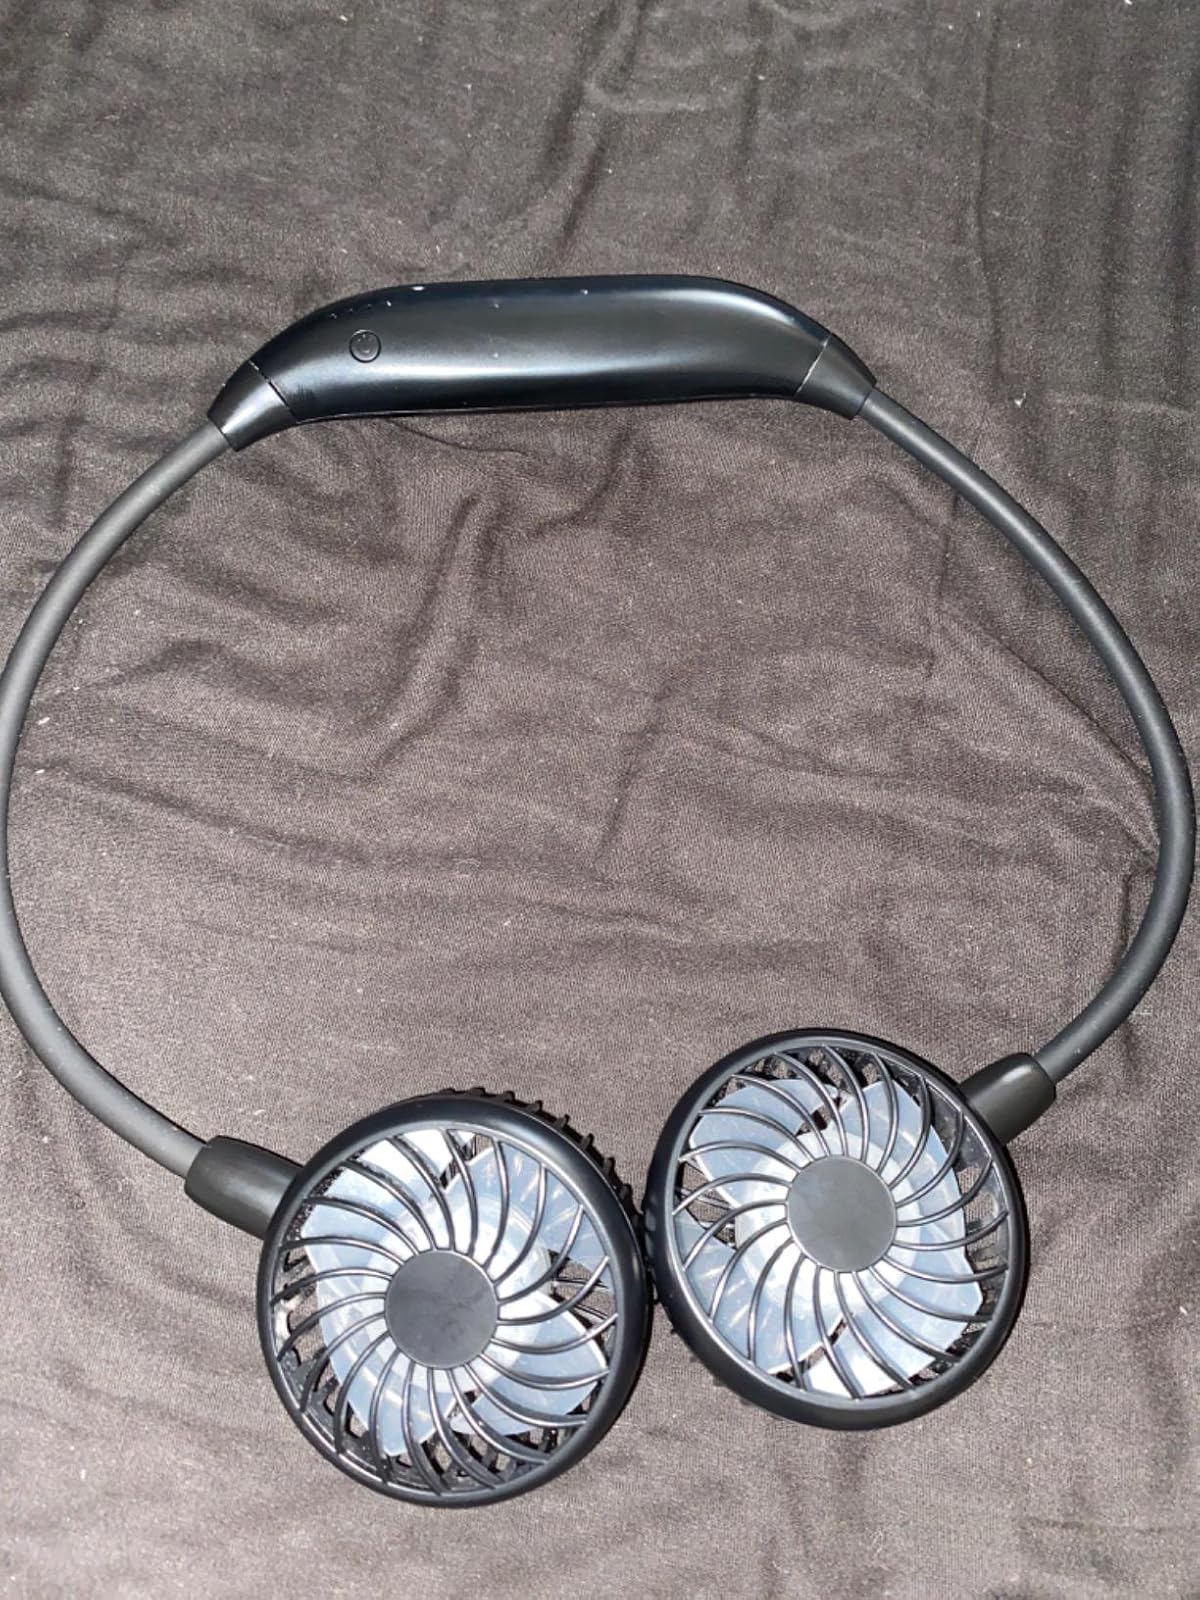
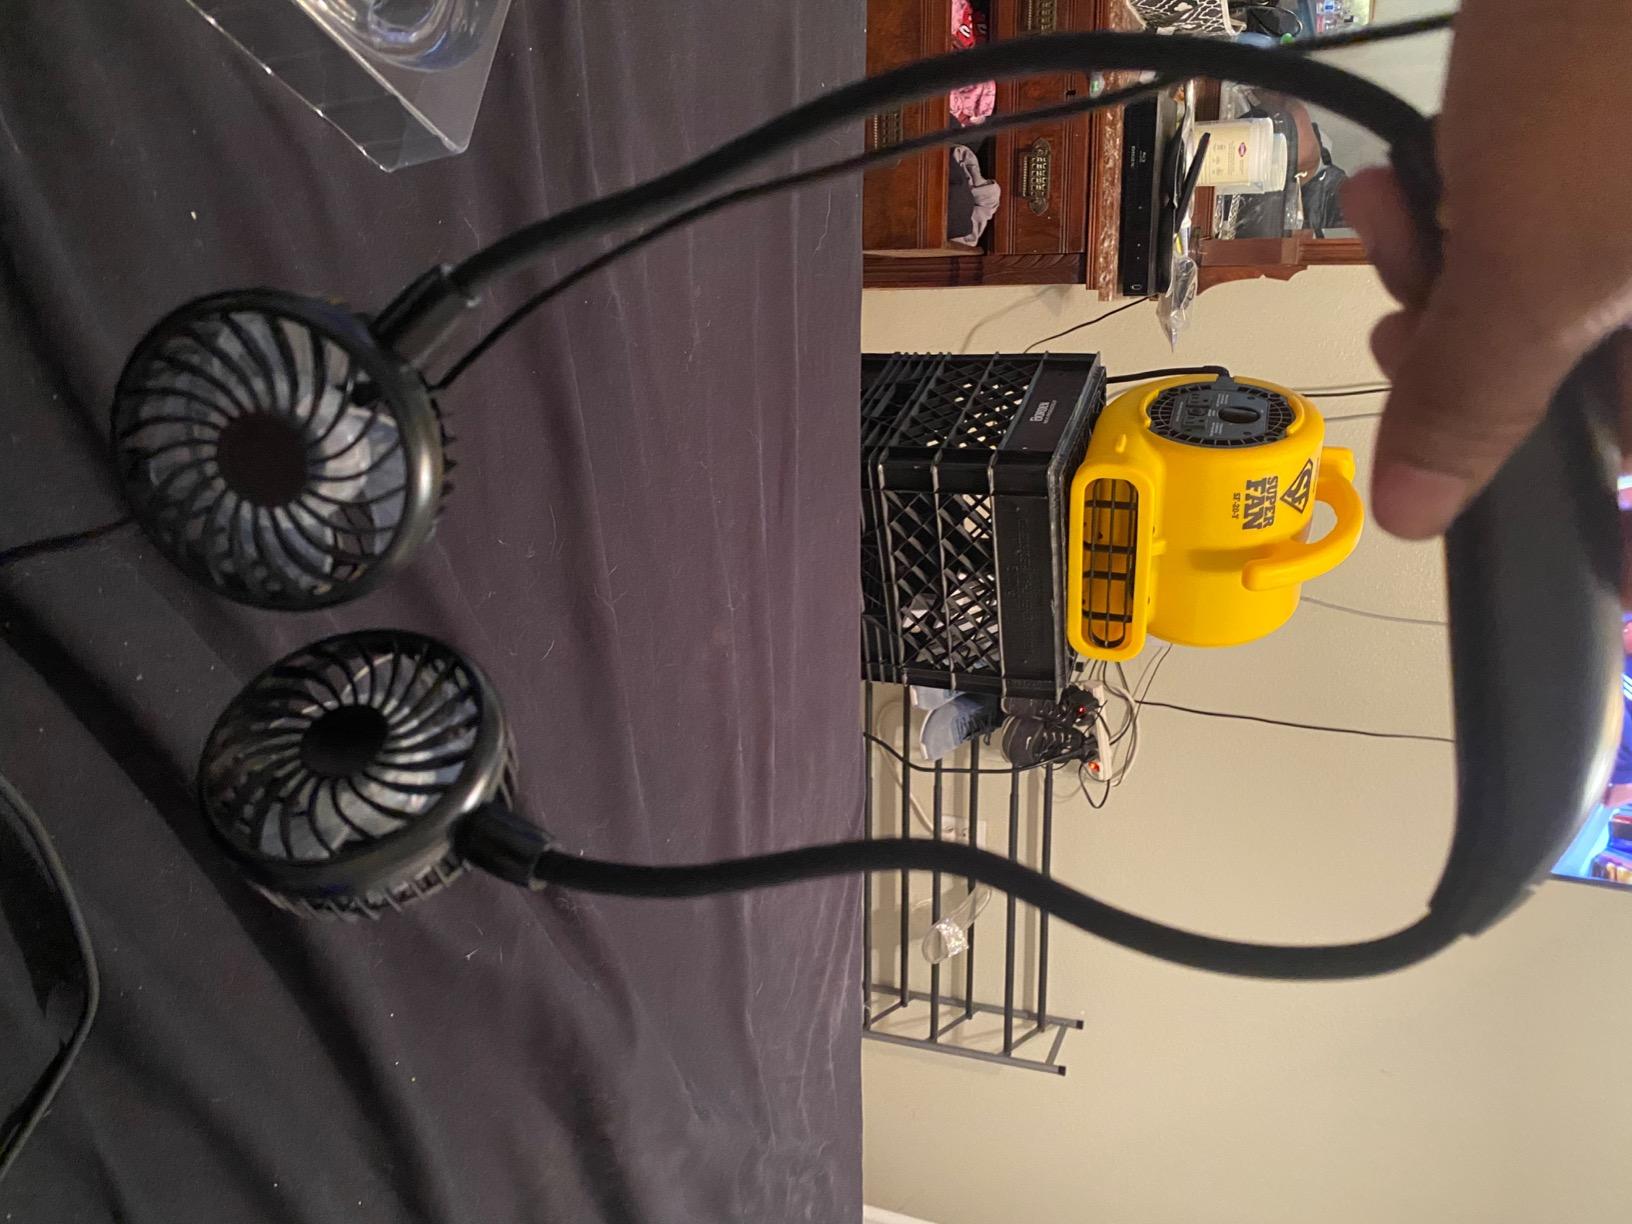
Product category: fan
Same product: yes